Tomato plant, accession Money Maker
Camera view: bottom (45 deg); turntable rotation: 90 degrees
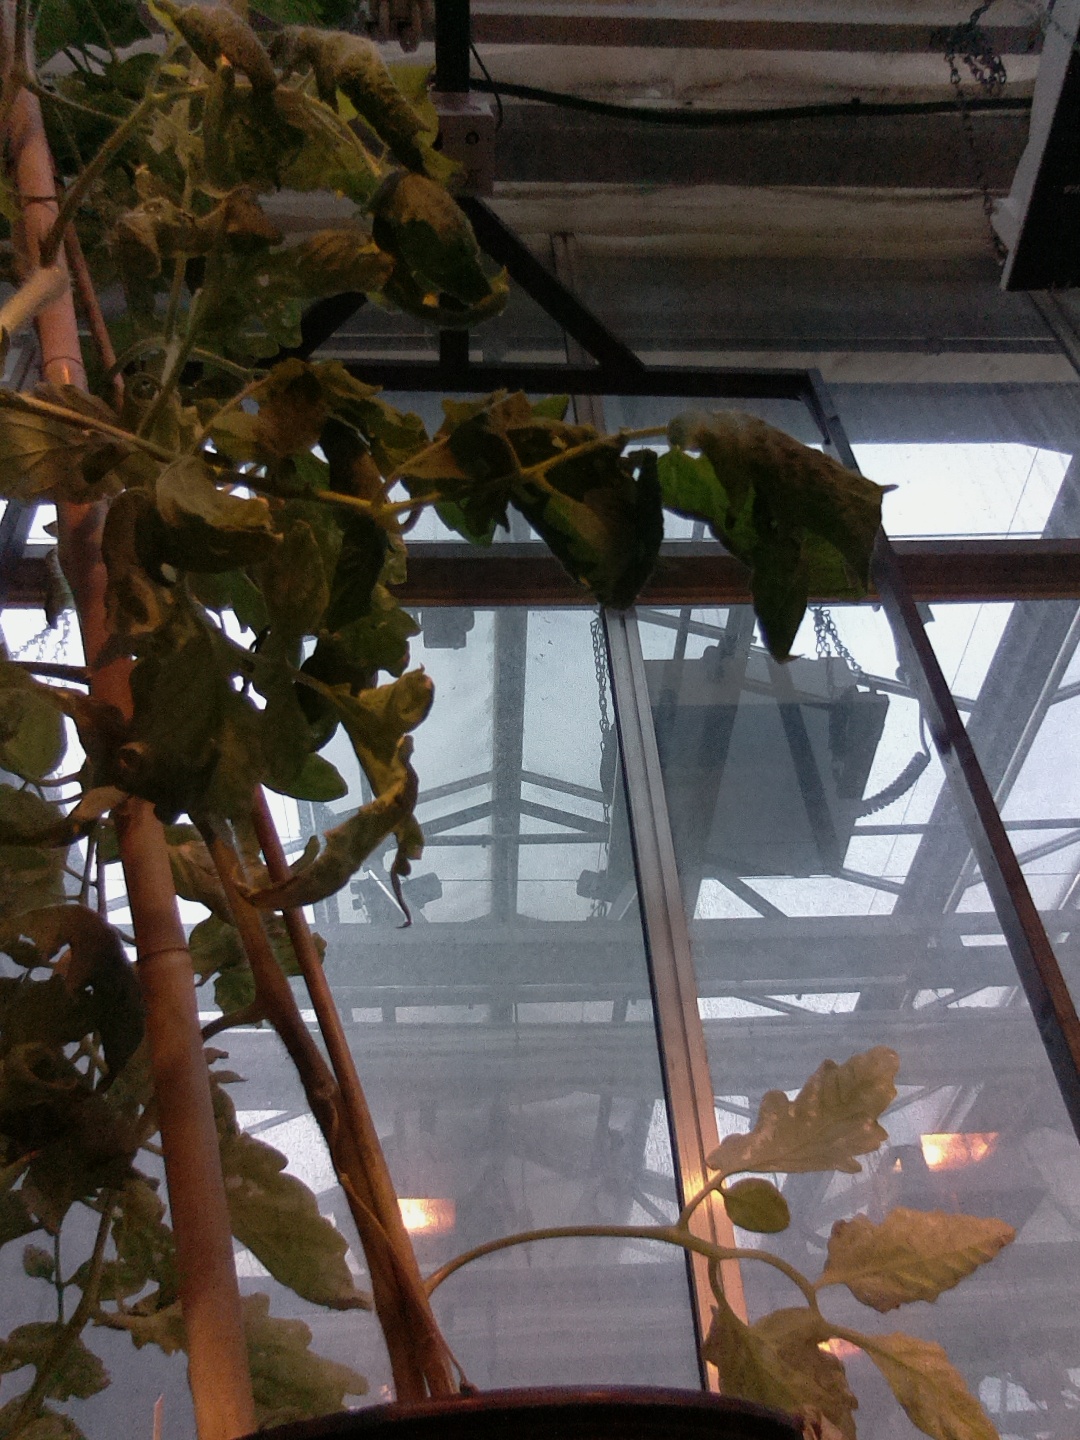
BBCH growth stage 73: 30%-40% of final fruit size